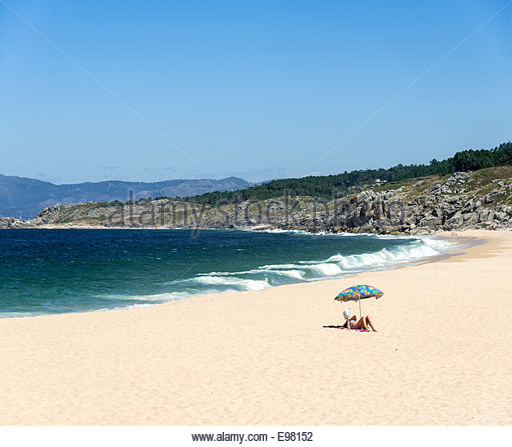
woman reading a book on a deserted beach